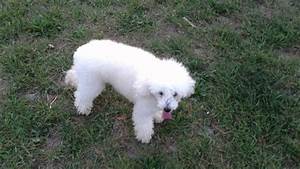
Label: dog